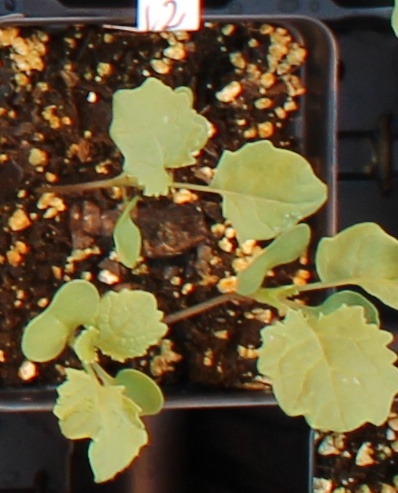
Label: Canola